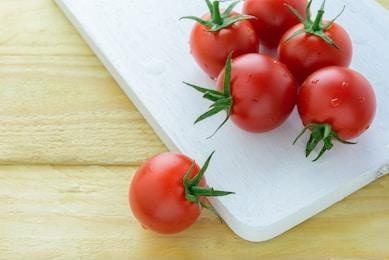
Label: tomato